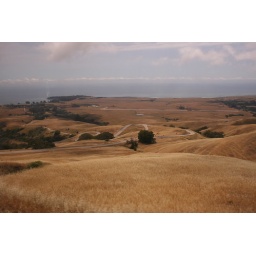
this is why the tourists are ferried up the hill in a bus